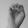
ASL letter: E